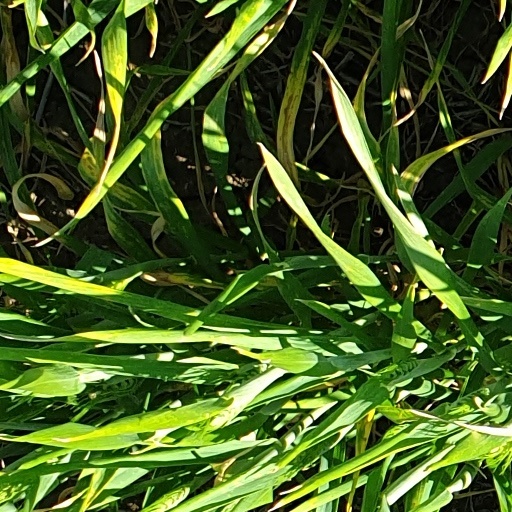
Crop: wheat